Maya Maschindra (1975 film)

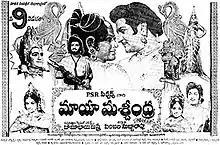
Theatrical release poster

Maya Maschindra is a 1975 Indian Telugu-language Hindu mythological film, produced by Pinjala Subba Rao under the P.S.R. Pictures banner and directed by Babu Bhai Mistry. It stars N. T. Rama Rao, Vanisri with music composed by Satyam.